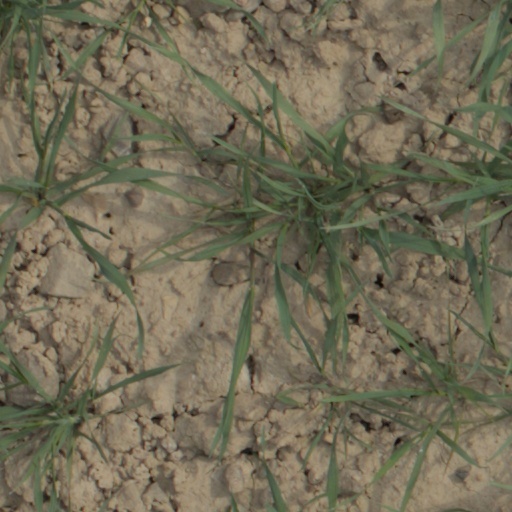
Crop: wheat